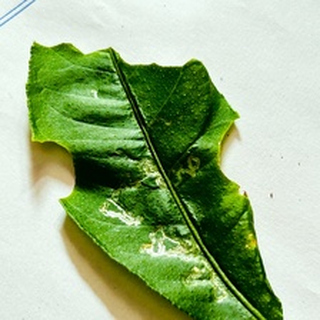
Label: lemon_deficiency